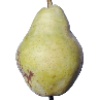
Label: Pear Williams 1